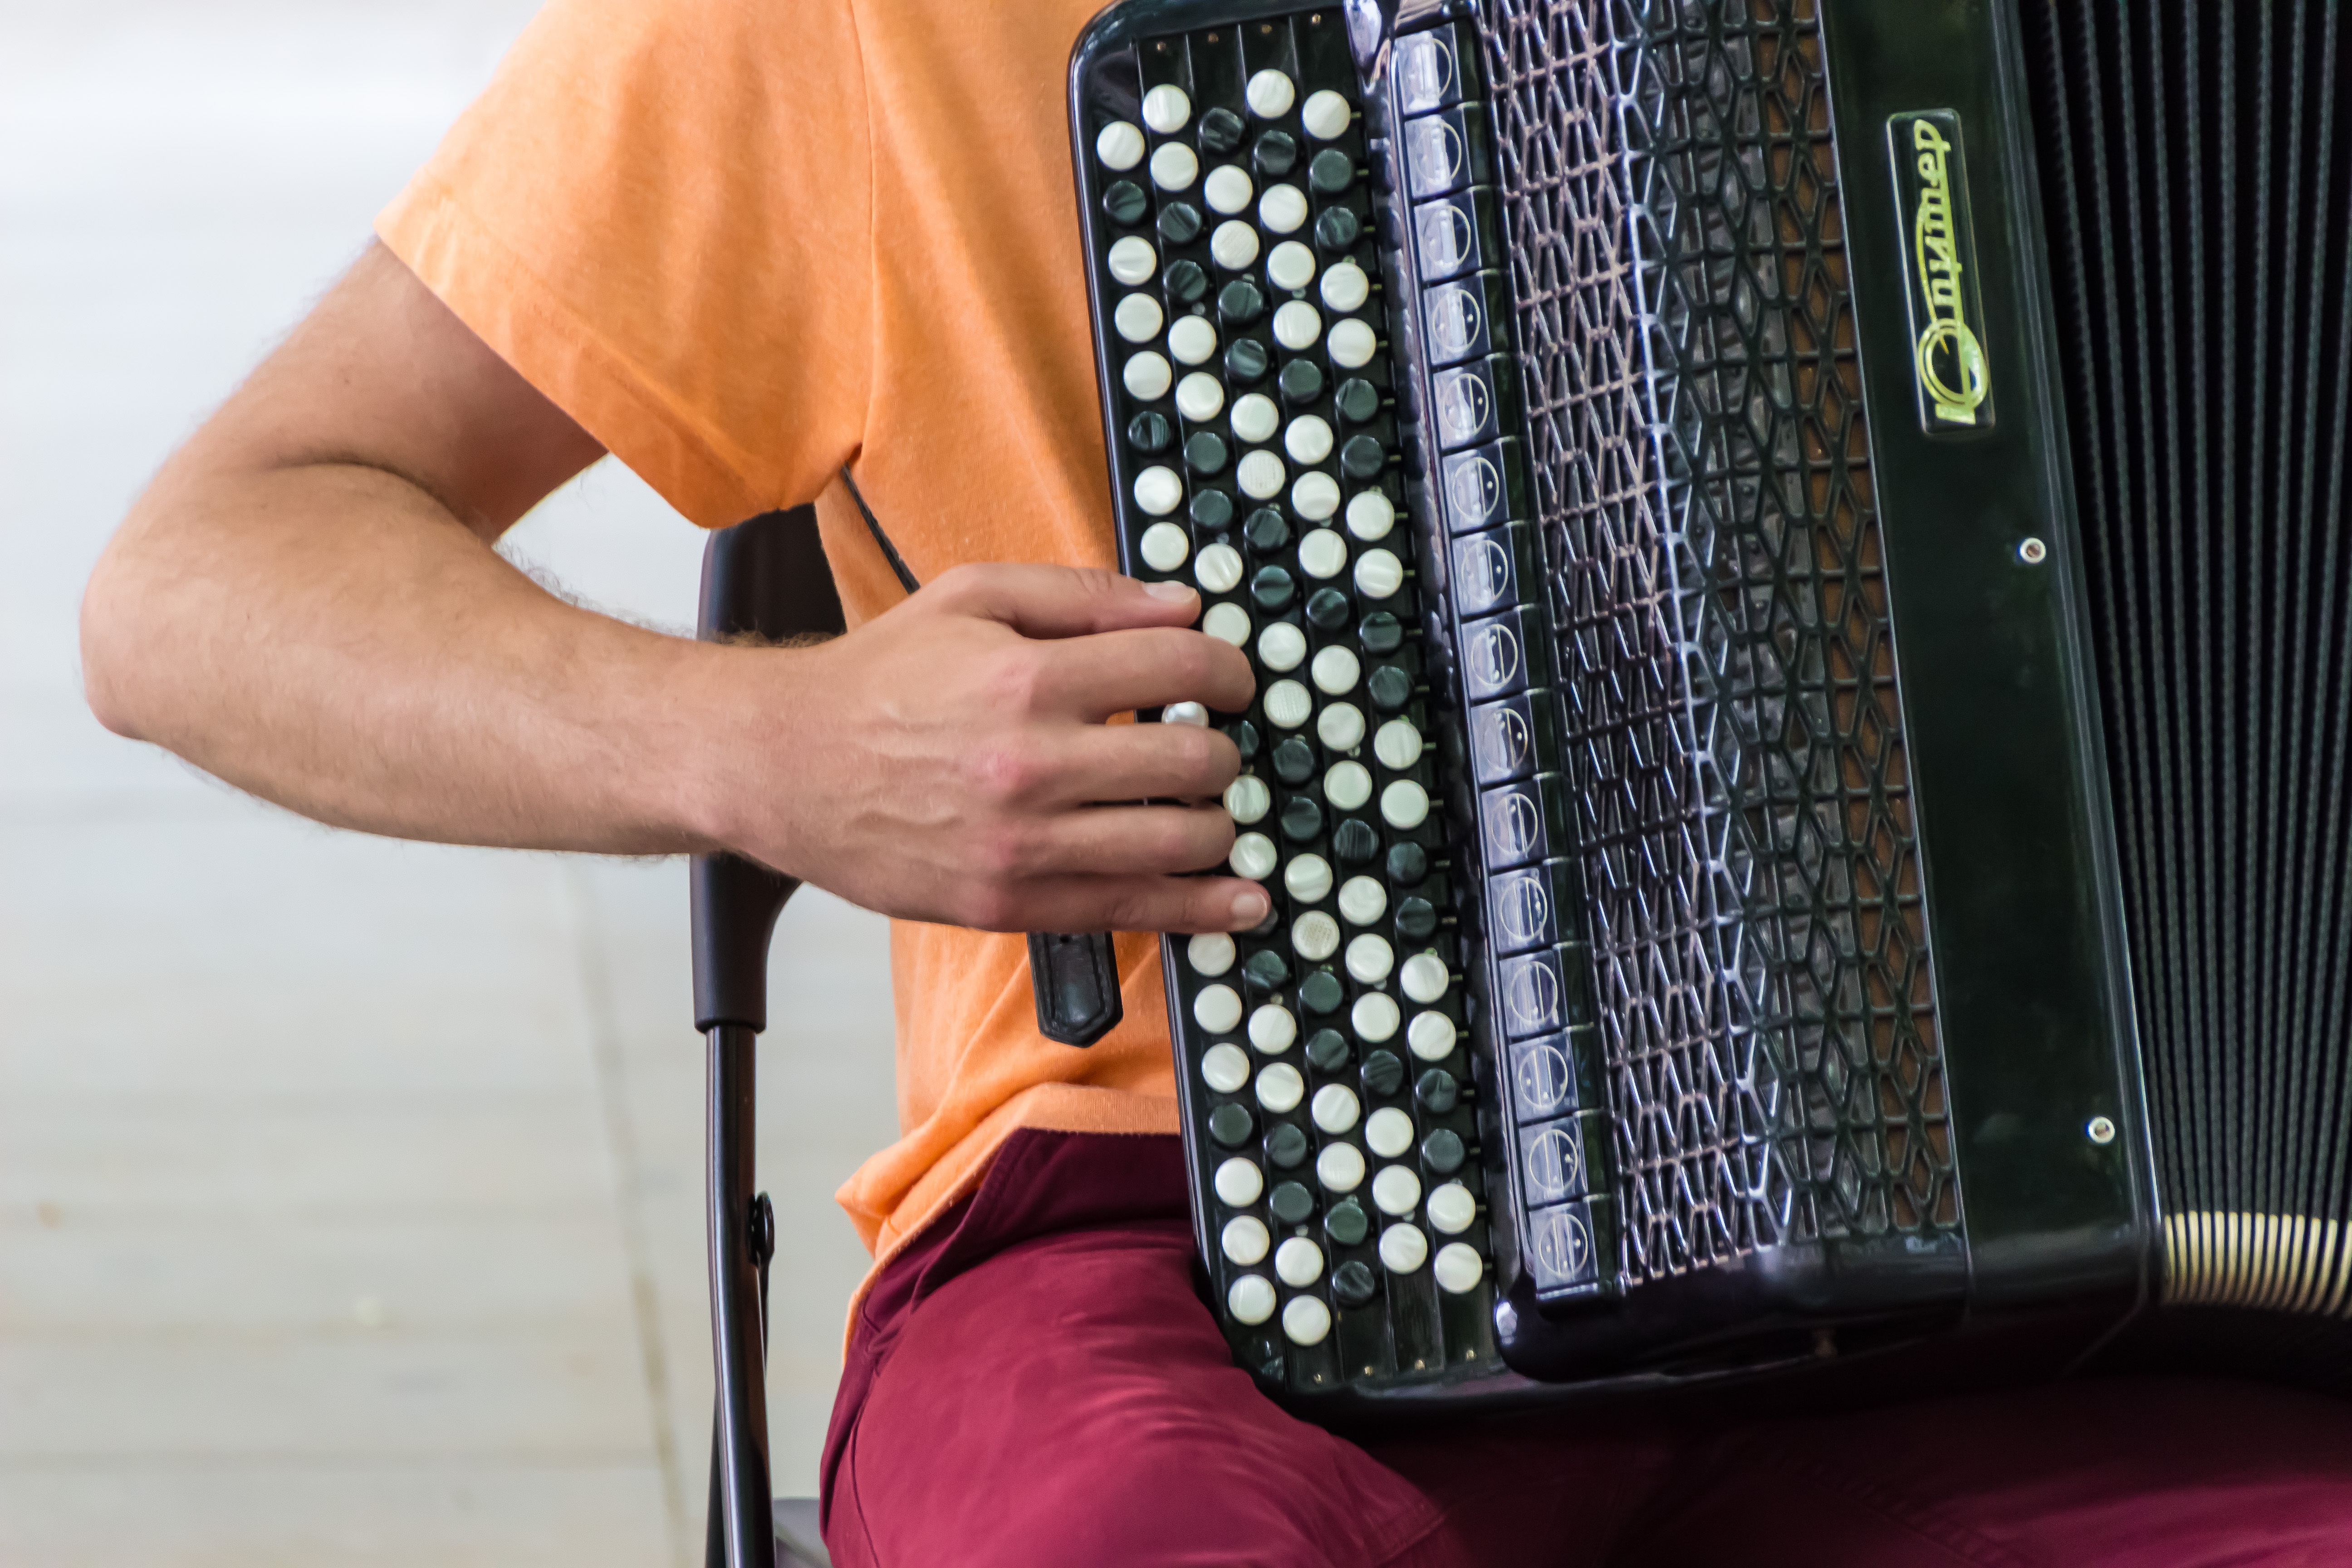
play, instrument, musician, musical instrument, keyboard instrument, tradition, artists, accordion, traditionally, wind instrument, street music, folk instrument, garmon, diatonic button accordion, button accordion